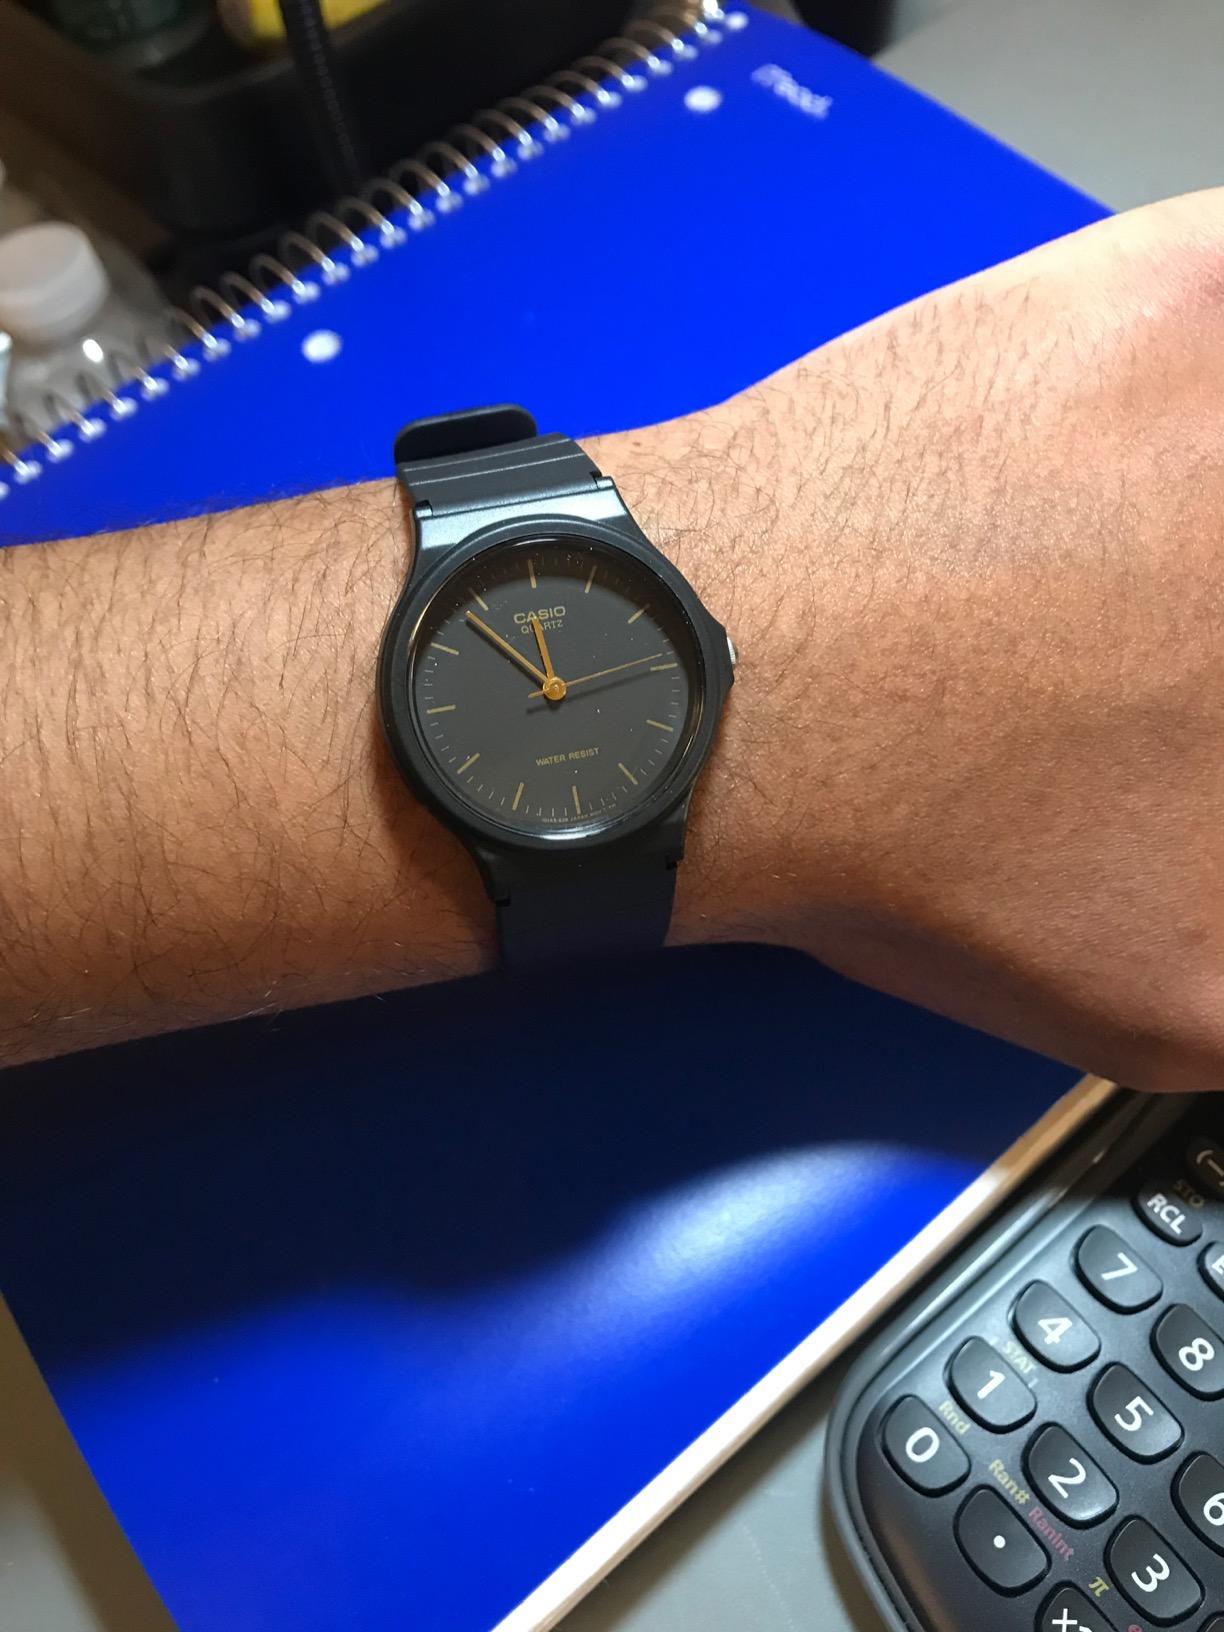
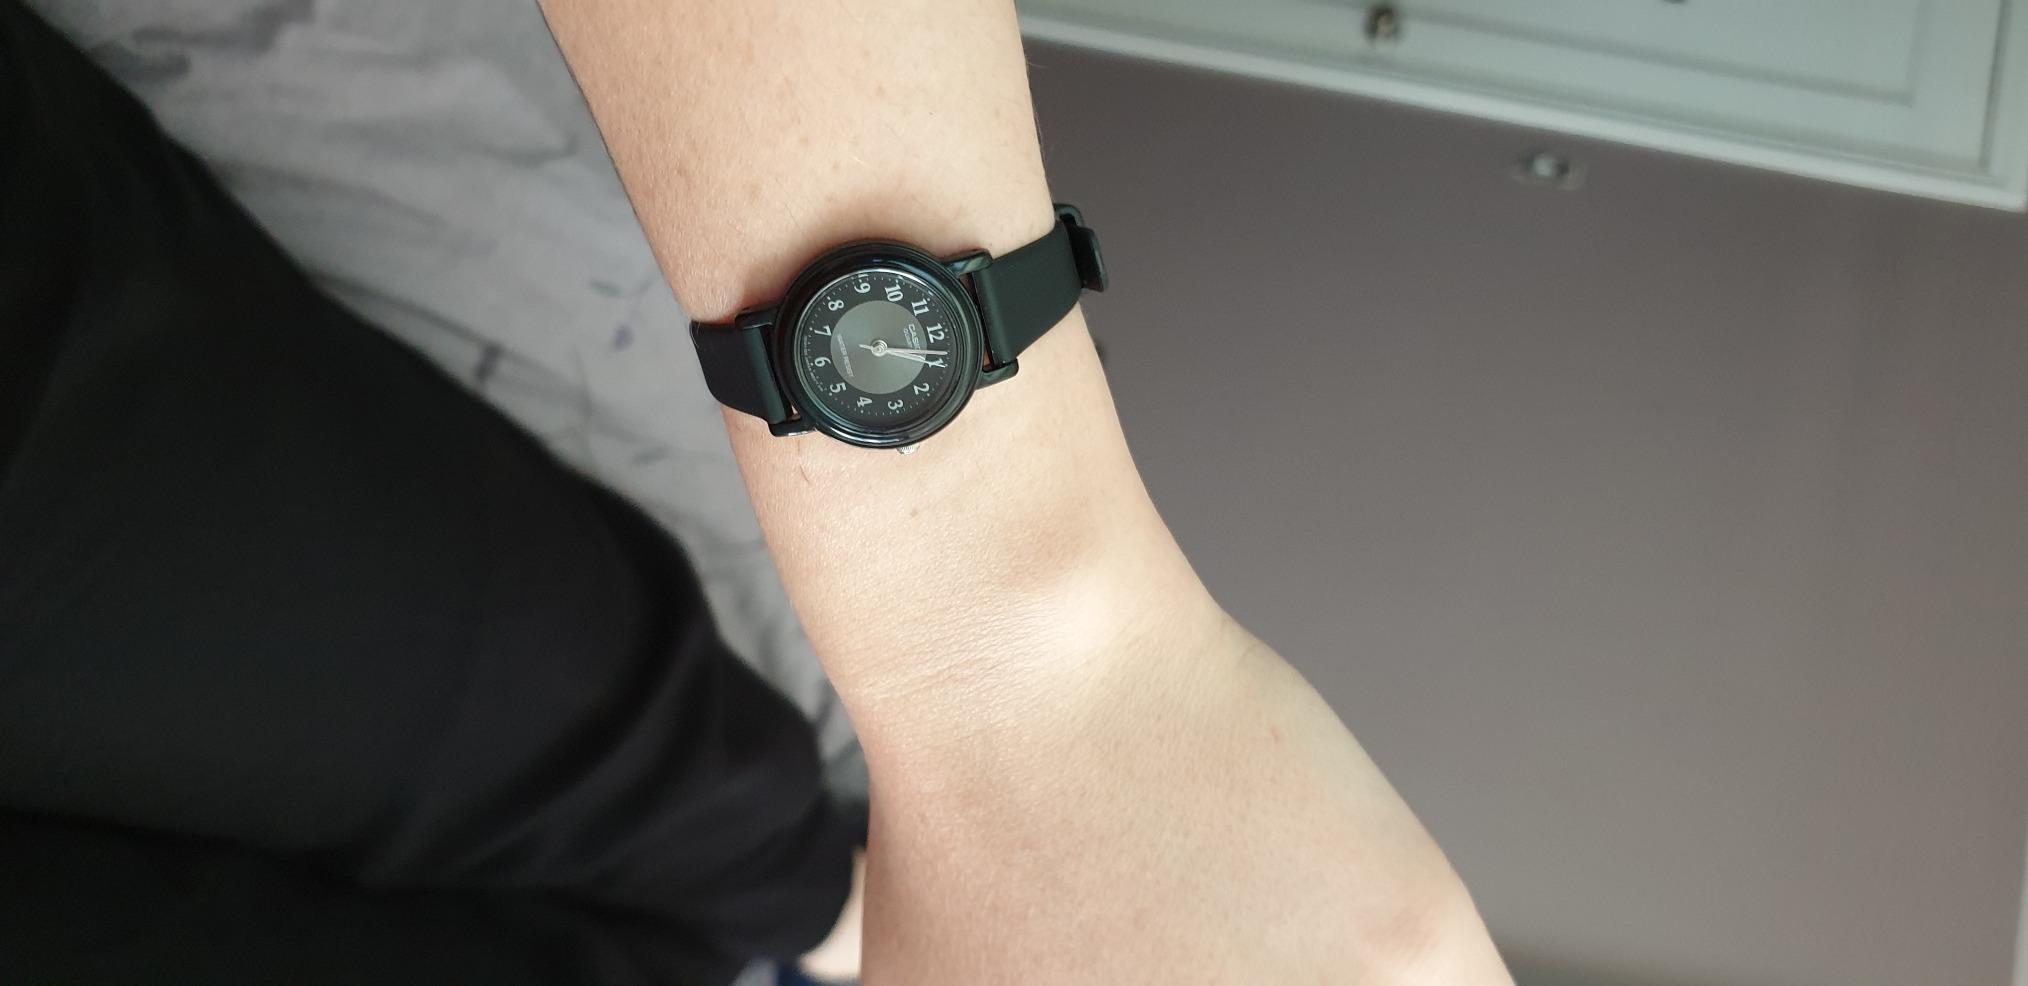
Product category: accessories_watch
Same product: no